Seo Chae-hyun

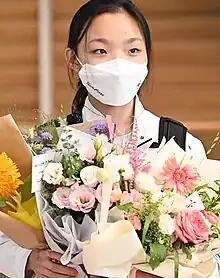
Seo in 2021

Seo Chae-hyun (born November 1, 2003), is a South Korean professional rock climber who specializes in competition climbing. She won the overall 2019 World Cup title in competition lead climbing in her senior debut season. In 2021 she won the IFSC World Championship in lead climbing. Seo is a two-time Olympian, having represented South Korea at the 2020 and 2024 Summer Olympics.